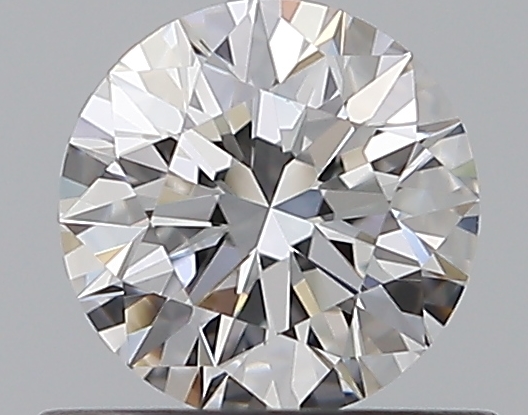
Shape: round
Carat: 0.5
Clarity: VS1
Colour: D
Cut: EX
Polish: EX
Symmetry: EX
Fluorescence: M
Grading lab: GIA
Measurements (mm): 5.06 x 5.1 x 3.17